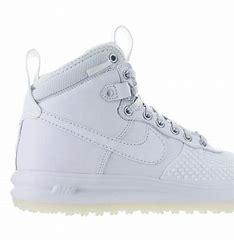
Brand: Nike
Model: Lunar Force 1 Duckboot